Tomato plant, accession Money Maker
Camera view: bottom (45 deg); turntable rotation: 120 degrees
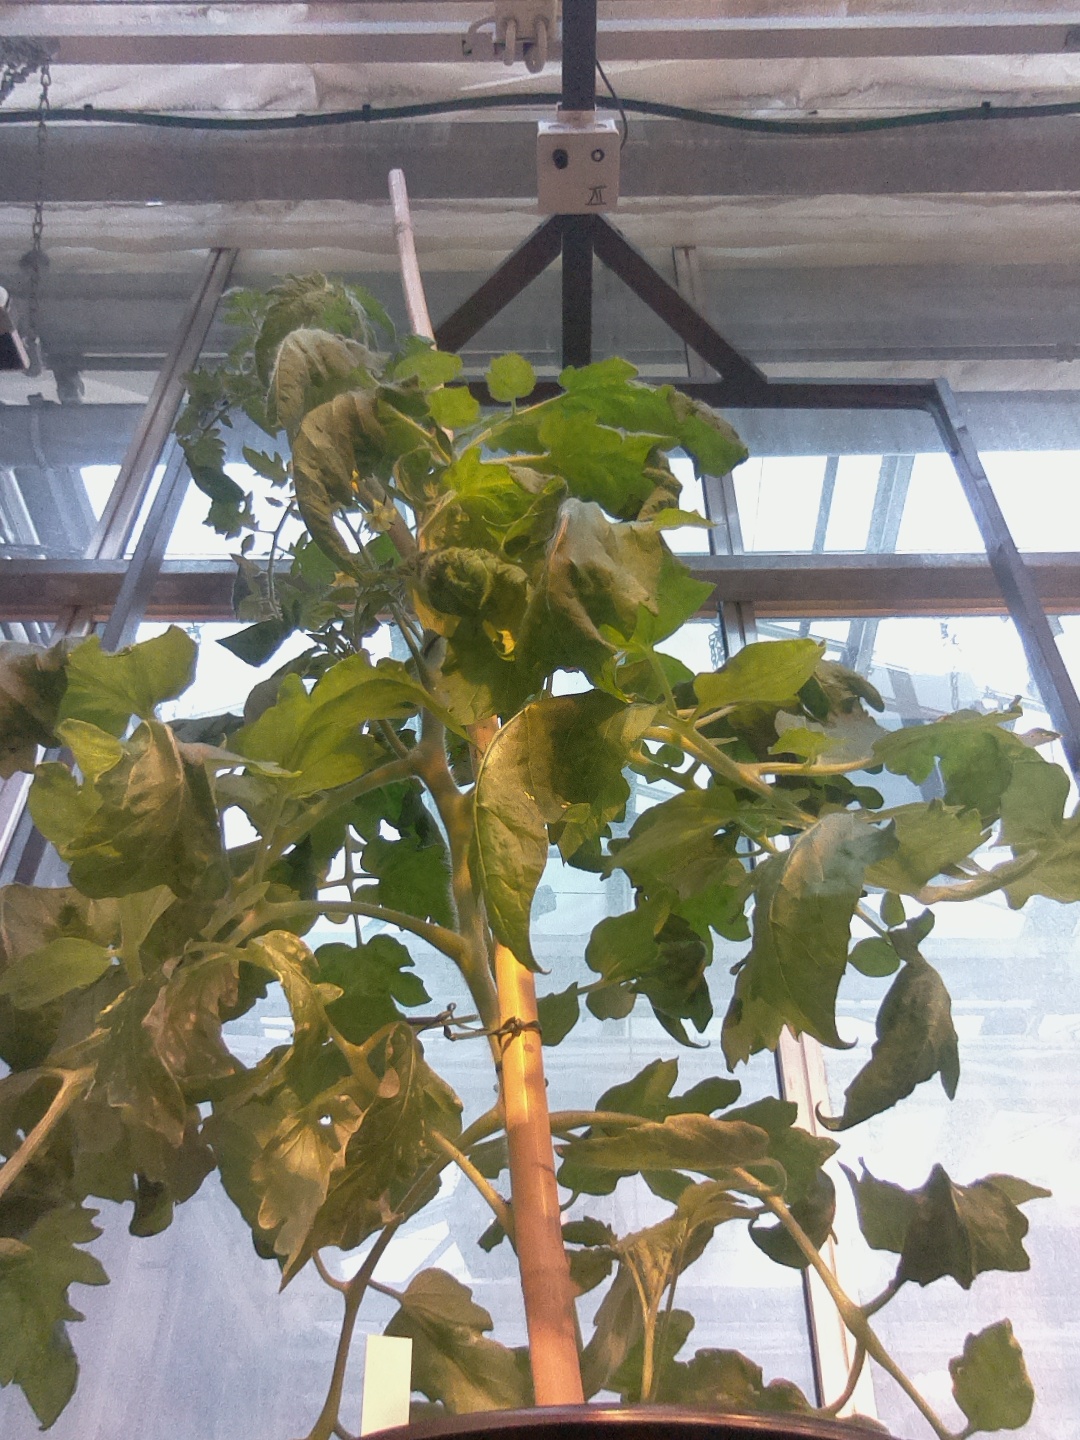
BBCH growth stage 65: Full flowering, 50%-60% of flowers open, first petals falling